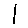
Label: 1